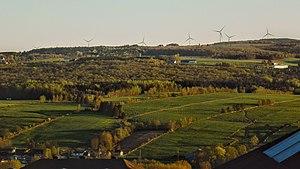
Paysage de Nouvelle-Beauce
La Nouvelle-Beauce est une municipalité régionale de comté du Québec dans la région de Chaudière-Appalaches. Depuis l'inondation de son siège administratif de Sainte-Marie, le chef-lieu de la MRC de La Nouvelle-Beauce est Vallée-Jonction. Ses MRC voisines sont Bellechasse, Lotbinière, Robert-Cliche, et Lévis.